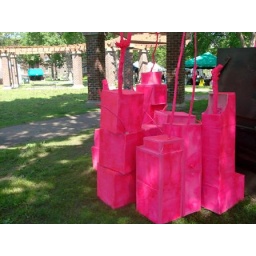
these pink boxes kept moving around throughout the art fair, I really wanted to steal one!